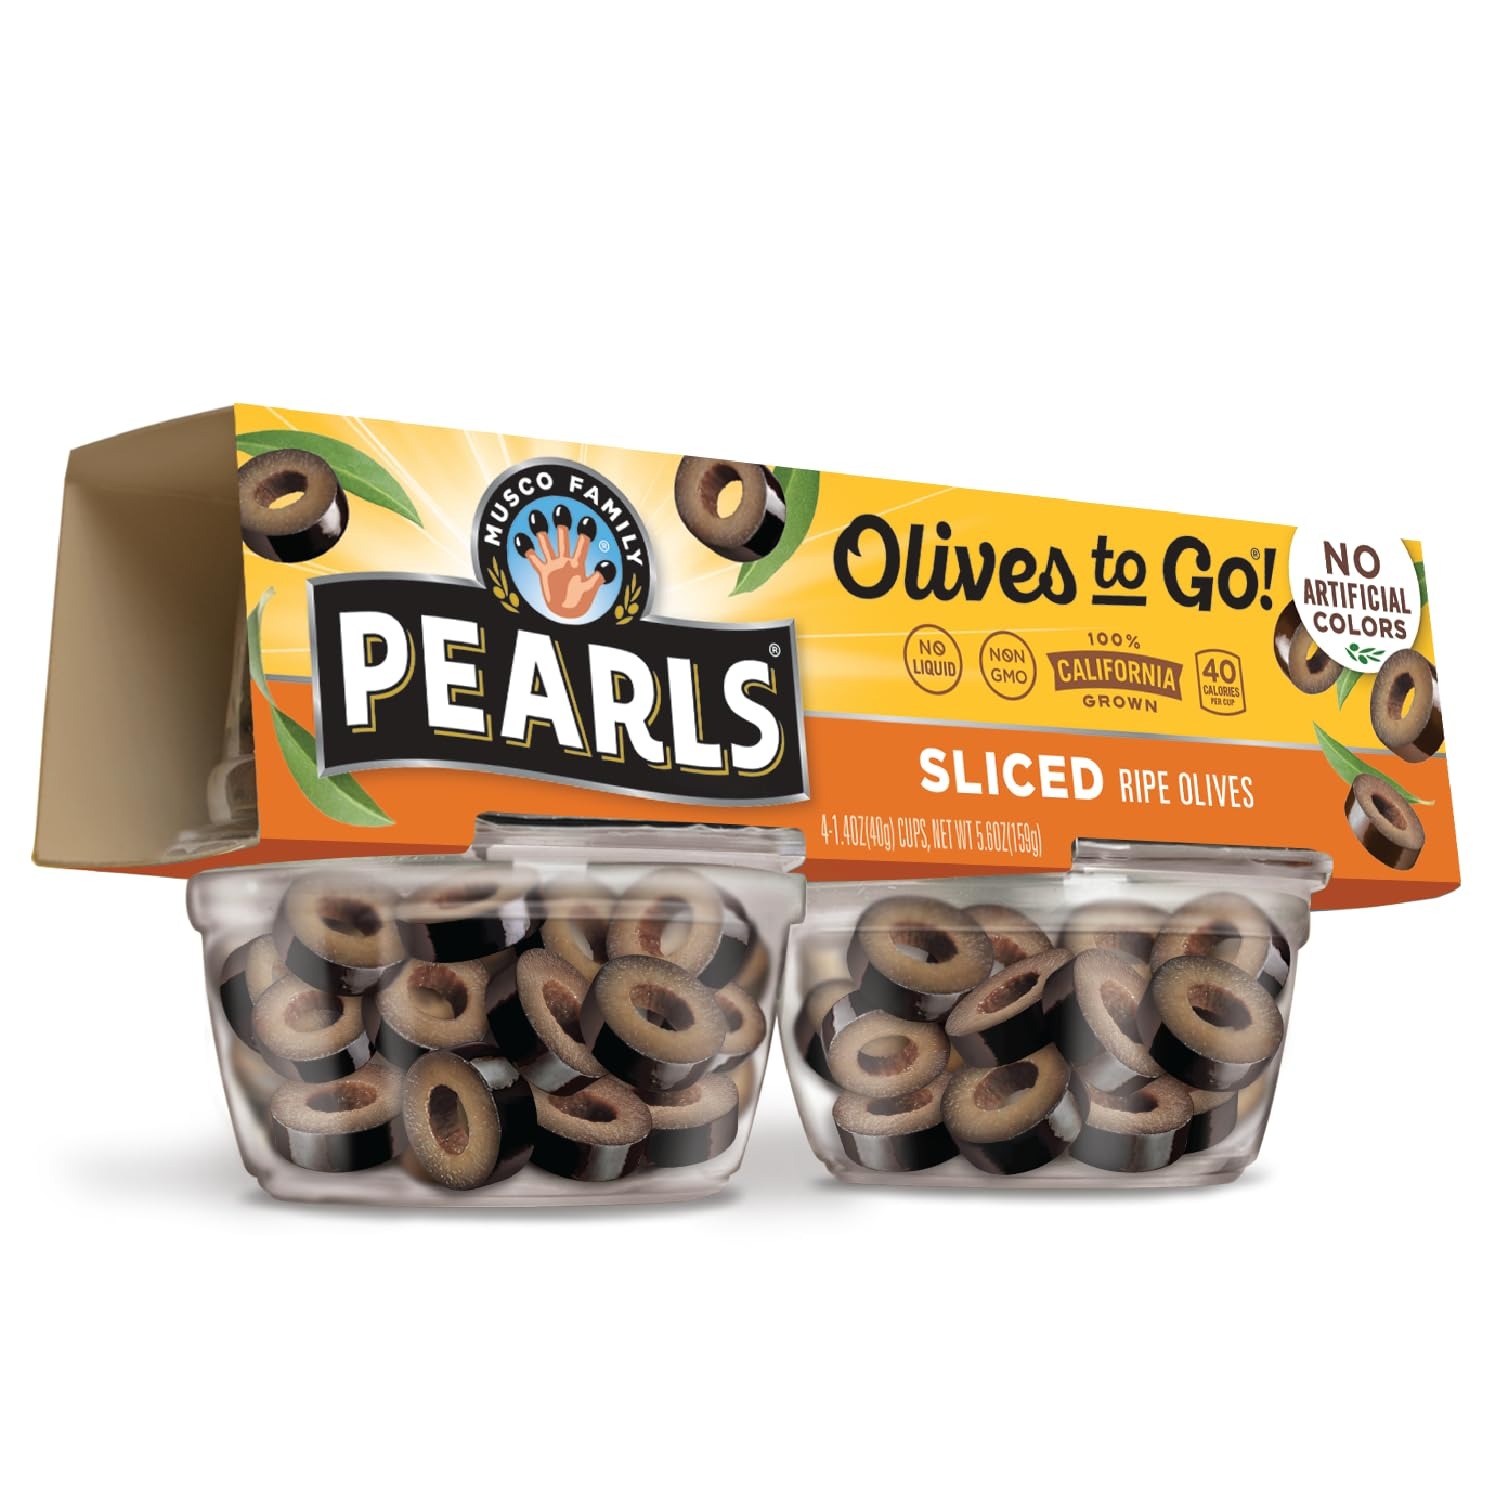
Item Name: Pearls Olives To Go! Sliced Ripe Olives, Pack of 24, 1.4 oz Cups
Bullet Point 1: 24 Cups: Case of 6, 4 packs of 1.4 oz cups of Pearls sliced black olives
Bullet Point 2: America's favorite olive is hand picked and hand-sorted, our 100% California-grown olives have a delectable buttery flavor
Bullet Point 3: Pearls Olives are always Non-GMO, gluten-free, cholesterol-free and Kosher
Bullet Point 4: Always ready-to-go in single-serve, liquid-free, easy-to-open cups, they are a great choice for a tasty wholesome snack
Value: 33.6
Unit: Ounce

Price: 4.38